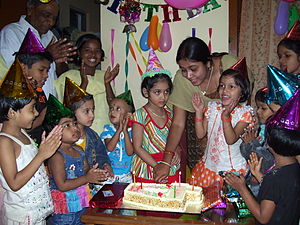
Fødselsdag
Feiring af fødselsdag i en indisk familie. Fødselsdagskage med stearinlys for hvert af årene barnet fylder, fødselsdagsdekorationer og festlige hatte er hentet fra nyere vestlige traditioner.
En fødselsdag er den dag i året, hvor en person er født, hvilket ikke må forveksles med en persons fødselsdato, der er den dato personen fødtes. Før 1814 var det ikke dagen for fødslen, der blev opført i kirkebøgerne – det var kun dåbsdagen.